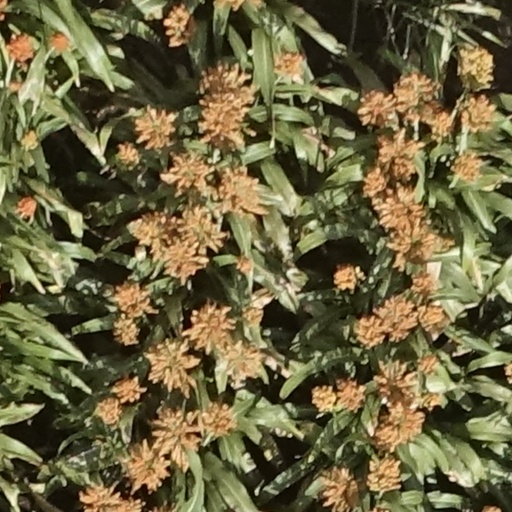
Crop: sorghum